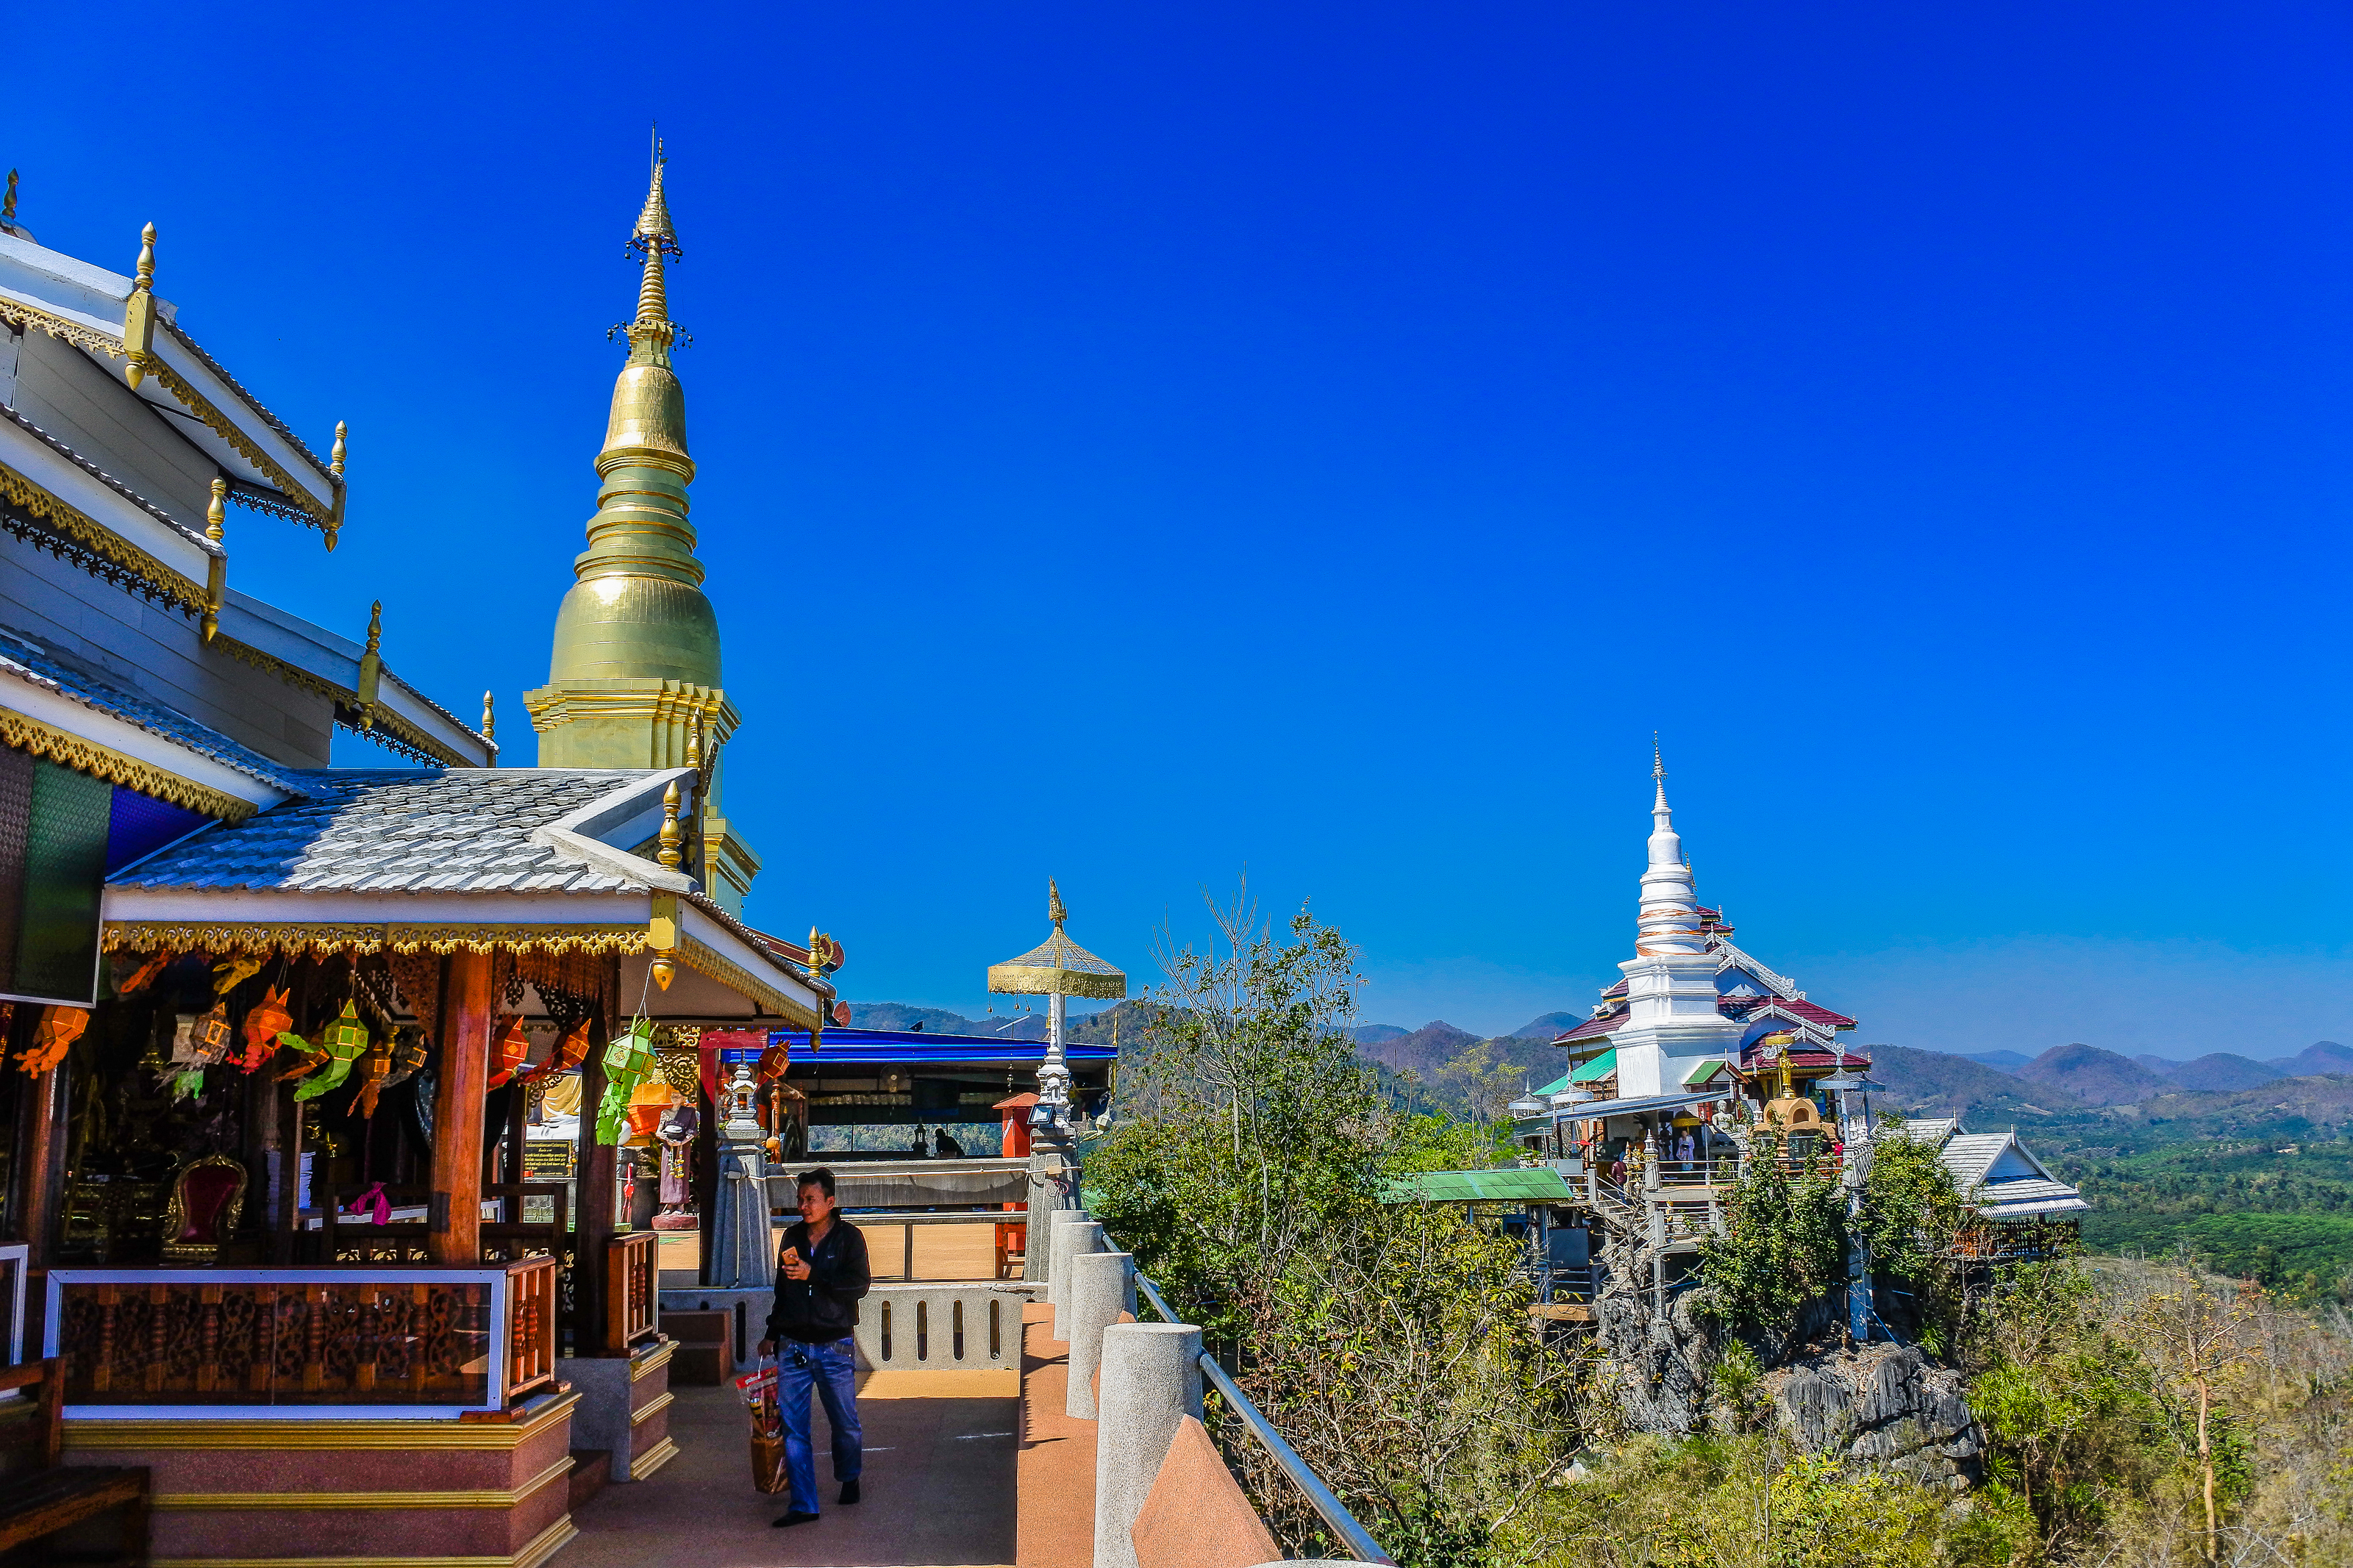
symbol, building, beautiful, view, phra, buddha, thailand, golden, palace, sky, old, oriental, statue, heritage, thai, history, ancient, stupa, morning, traditional, background, style, worship, religious, sunrise, destination, point, gold, tourist, vacation, place, architecture, art, famous, asia, asian, wat, buddhism, religion, pagoda, lamphun, monastery, blue, culture, buddhist, temple, time, travel, li, landscape, place of worship, landmark, tourism, mountain, shrine, leisure, tower, chinese architecture, tree, cloud, tourist attraction, hindu temple, plant, spire, historic site, city